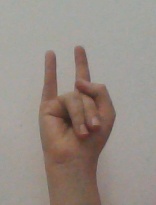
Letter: la